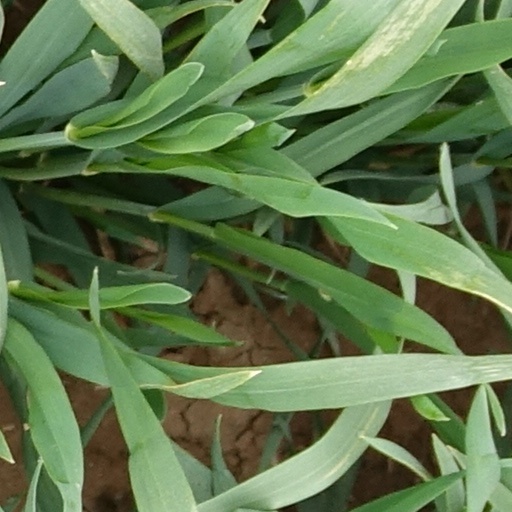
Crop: wheat